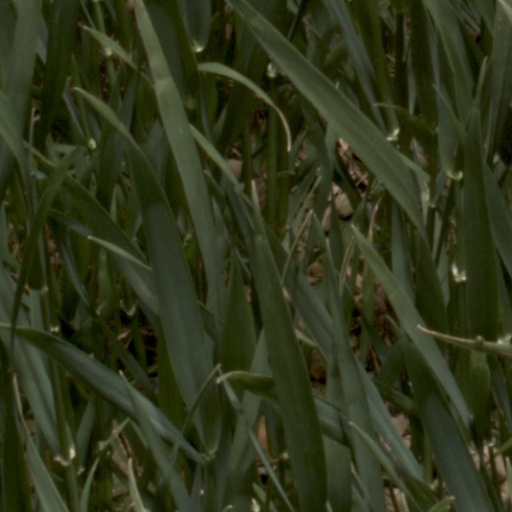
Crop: wheat